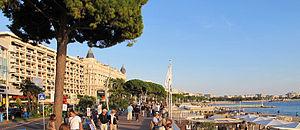
La Croisette, Cannes, France
La Croisette est un boulevard de Cannes.